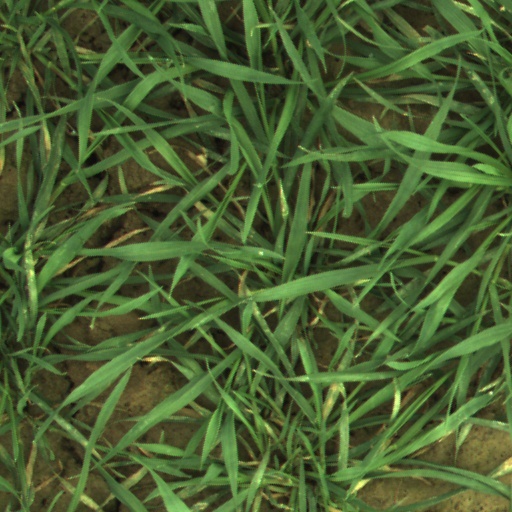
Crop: wheat